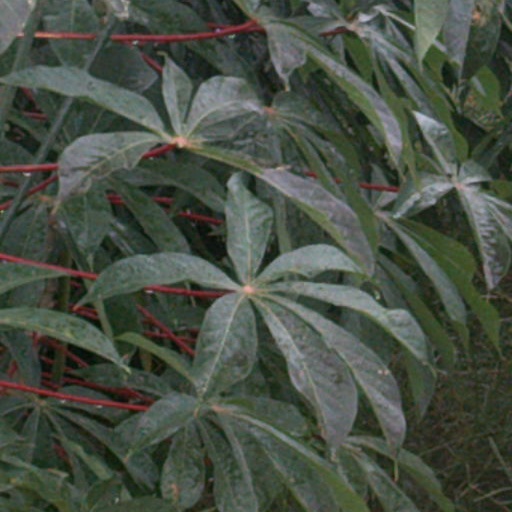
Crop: cassava